Teenage Mutant Ninja Turtles: Mutant Mayhem

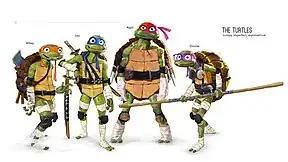

Rowe and lead character designer Woodrow White pushed for less bulky versions of the Turtles and to have the main four sport more teenage builds. Similar to Michelangelo and his braces, Donatello was given glasses not as a defining trait of geekiness and wisdom but rather as one of adolescence. With Splinter, White wanted to lean into the dad aspect of the character and have him look disheveled "from the stresses of parenthood." As a ninja master, Splinter wears a kataginu he cut from a bathrobe, which also reflects the DIY nature of the character. Additionally, White gave him sweatpants, which he described as "a common staple of stay-at-home parents". Jeff Bridges's Dude character from "The Big Lebowski" (1998) served as inspiration for Splinter's fashion, while his build was inspired by Danny DeVito. White also studied photos of actual rats when designing the character. For Splinter's fighting style, the filmmakers studied his actor, Jackie Chan, in films such as "Police Story" (1985) and "Rumble in the Bronx" (1995).